Bus Stop (1956 film)

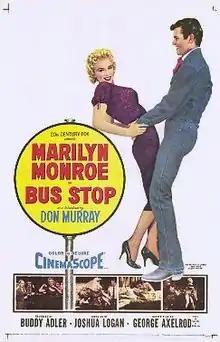
Theatrical release poster by Tom Chantrell

Bus Stop is a 1956 American romantic comedy-drama film directed by Joshua Logan for 20th Century Fox, starring Marilyn Monroe, Don Murray, Arthur O'Connell, Betty Field, Eileen Heckart, Robert Bray, and Hope Lange.